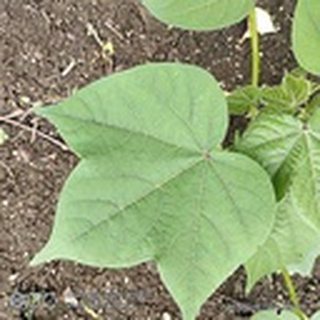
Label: healthy_cotton